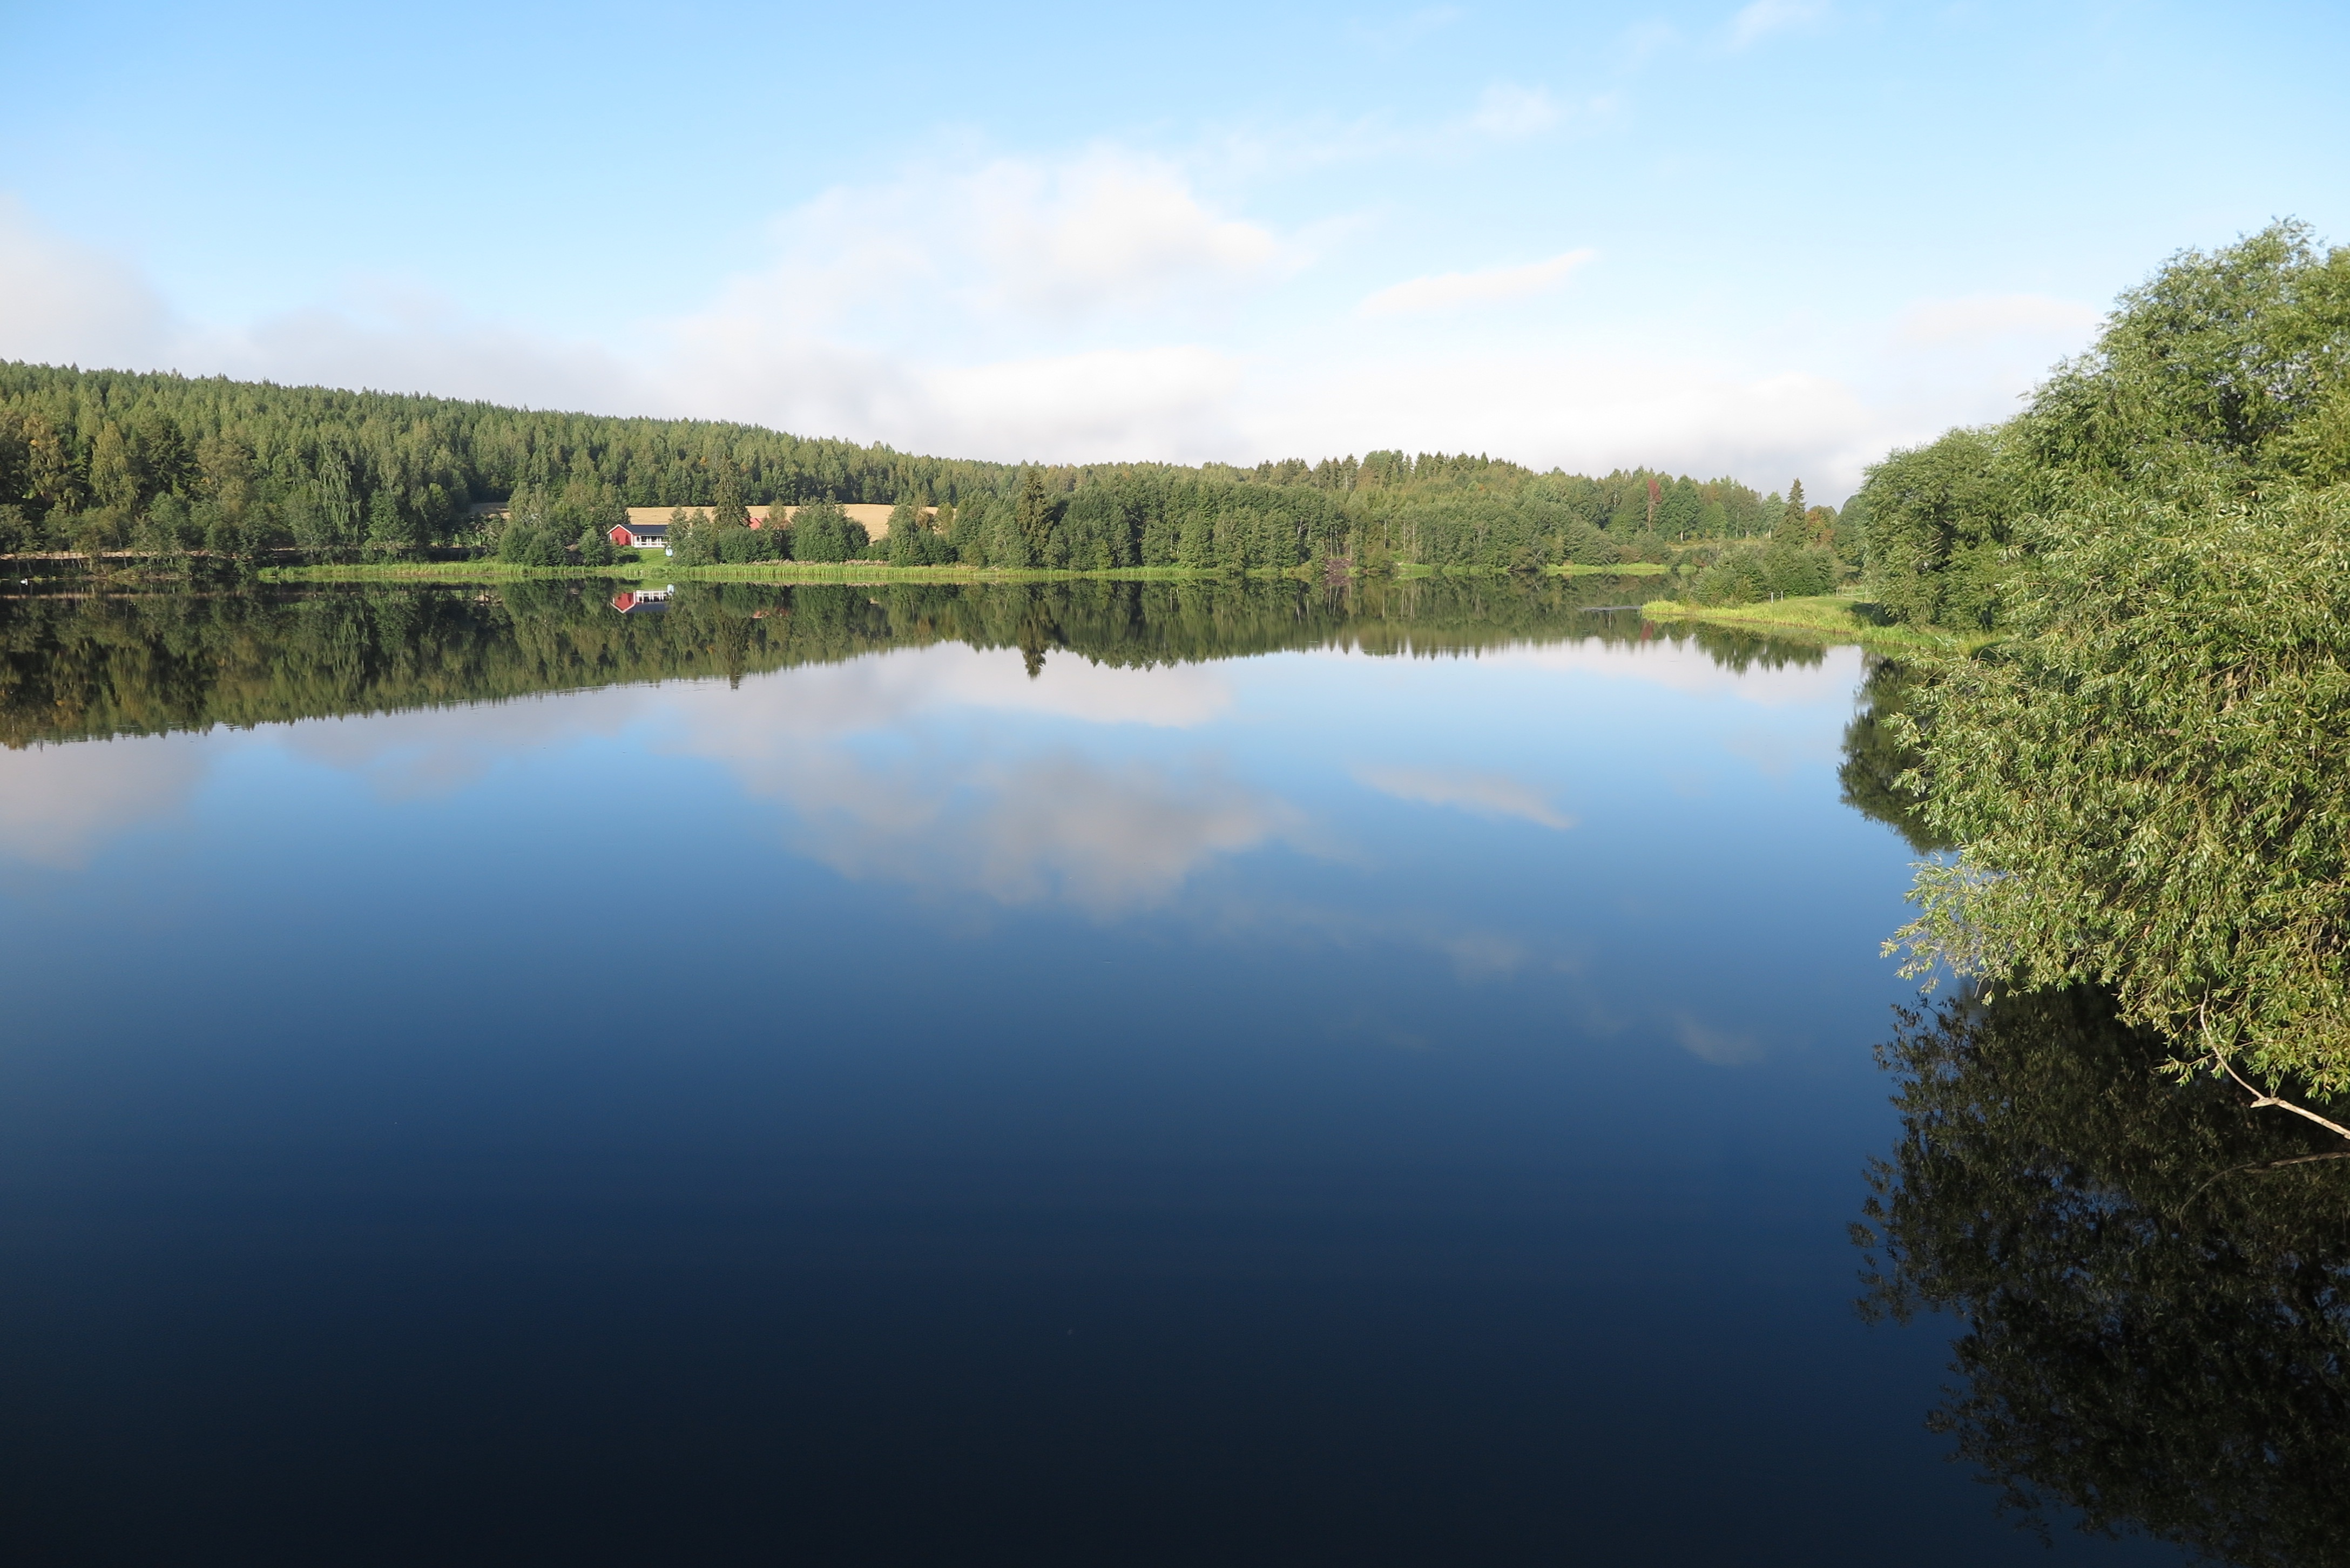
tree, water, nature, lake, view, river, summer, pond, reflection, reservoir, solar, waterway, body of water, sweden, mirror, landscapes, views, loch, sky blue, beautifully, tarn